Hereford, Hay and Brecon Railway

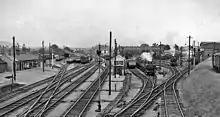
Barton engine shed and yards in 1963; the HH&BR line is behind the camera

In 1865 the HH&BR decided to proceed with the amalgamation with the Brecon and Merthyr Railway, and this took effect from 25 August 1865, authorised by the Brecon and Merthyr Railway (Amalgamation) Act 1865 (28 & 29 Vict. c. cccxxiv) of 5 July 1865. The line had been worked from the outset by the contractor, Thomas Savin, who was also working the Brecon & Merthyr Railway; the suggestion that the Great Western Railway worked the line between 26 August 1865 and 5 February 1866 seems to be without foundation. With Savin's financial collapse, the Brecon and Merthyr worked the line during the amalgamated period and up to 30 September 1868.